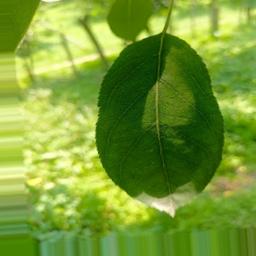
Label: Healthy